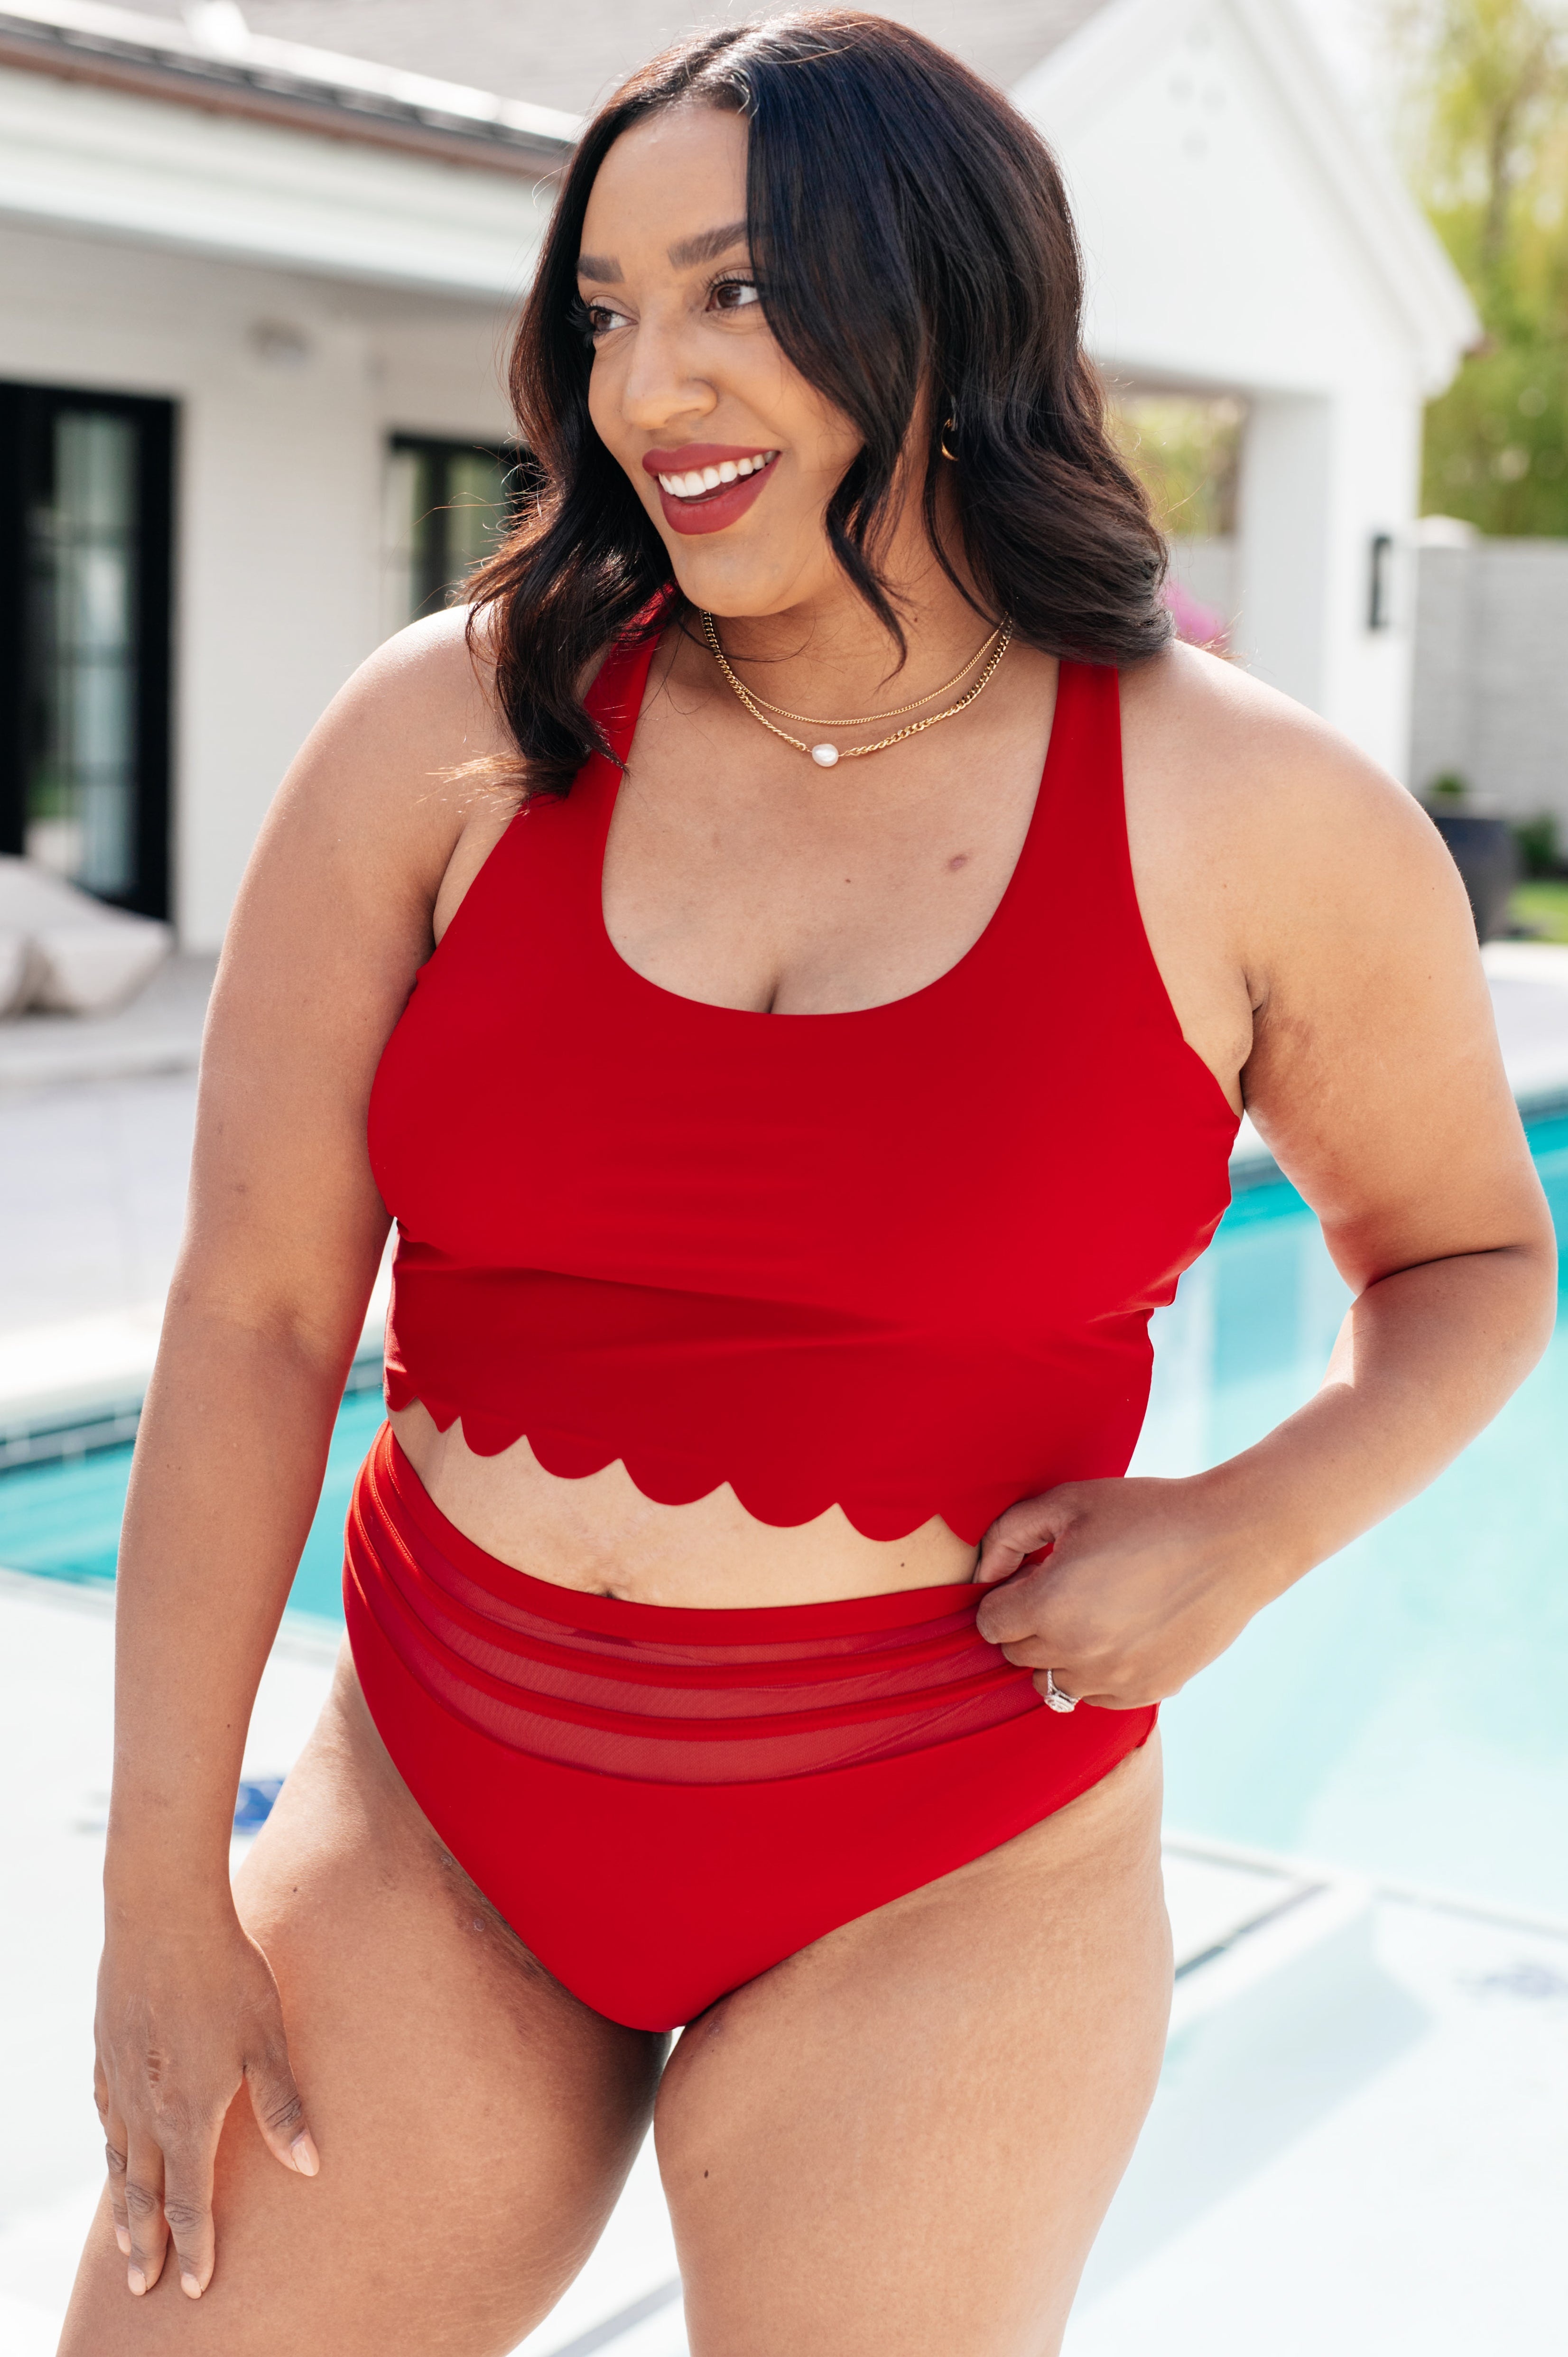
Tonga Scalloped High Waisted Swim Bottoms- 111 NORTH
Elevate your beach look with our Tonga Scalloped High Waisted Swim Bottoms! Designed with a trendy sheer mesh contrast waistband, these bottoms provide a flattering high waisted fit for an effortlessly stylish look. Plus, they are lined for added comfort and coverage. Perfect for making a statement while lounging by the pool or catching some waves! Mesh Contrast Waistband High Waisted Lined Shell: 82% Polyamide, 18% Elastane Lining: 90% Polyester, 10% Elastane True to Size S: Waist 25" Hips 30" Rise 12.5" M: Waist 27" Hips 31" Rise 12.5" L: Waist 29" Hips 34" Rise 13" XL: Waist 31" Hips 36" Rise 14" 2XL: Waist 32" Hips 38" Rise 14.5" 3XL: Waist 33" Hips 40" Rise 14.5" Model Nia is wearing size S Model Krychele is wearing size XL Suggested Pairings: Follow Me BEIGE Sandals Tonga Scalloped Swim Top Wrapped in Summer Versatile Swim Cover in White High Class Hoop Earrings Dark Drops Beaded Huggie Earrings
Brand: Ave Shops
Category: Apparel & Accessories > Clothing > Swimwear > Swimwear Tops